Clive Hulme

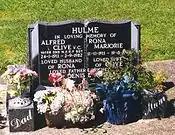
Hulme's grave

In addition to the VC, Hulme was entitled to the 1939–1945 Star, the Africa Star, the Defence Medal, the War Medal 1939–1945, the New Zealand War Service Medal, the 1953 Coronation Medal, the 1977 Jubilee Medal and the Greek Commemorative War Medal 1940–1941. Hulme's VC remains in the ownership of his family, but in 1999 it was loaned to the National Army Museum in Waiouru, for display for ten years. On 2 December 2007, his VC was one of nine that were among nearly a hundred medals stolen from the museum. On 16 February 2008, New Zealand Police announced all the medals had been recovered as a result of a NZ$300,000 reward offered by Michael Ashcroft and Tom Sturgess.